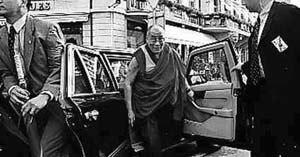
Le plan de paix en cinq points pour le Tibet est un discours prononcé par le 14ᵉ dalaï-lama devant la Commission des droits de l’homme du Congrès des États-Unis à Washington le 21 septembre 1987.